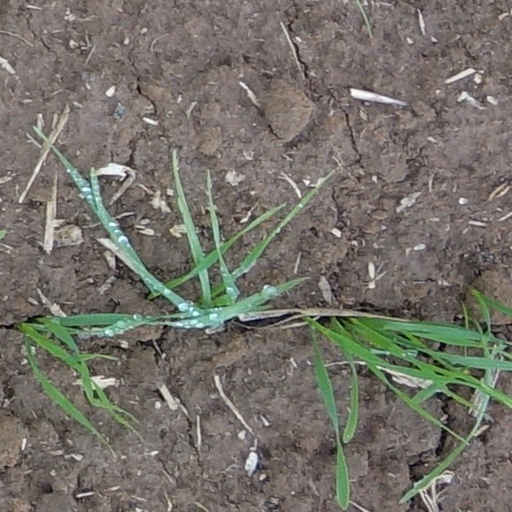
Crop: wheat